This Life (film)

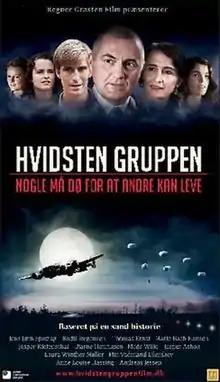
Theatrical poster

This Life is a 2012 Danish drama film based on the activities of the Hvidsten Group, a Danish resistance group in World War II.